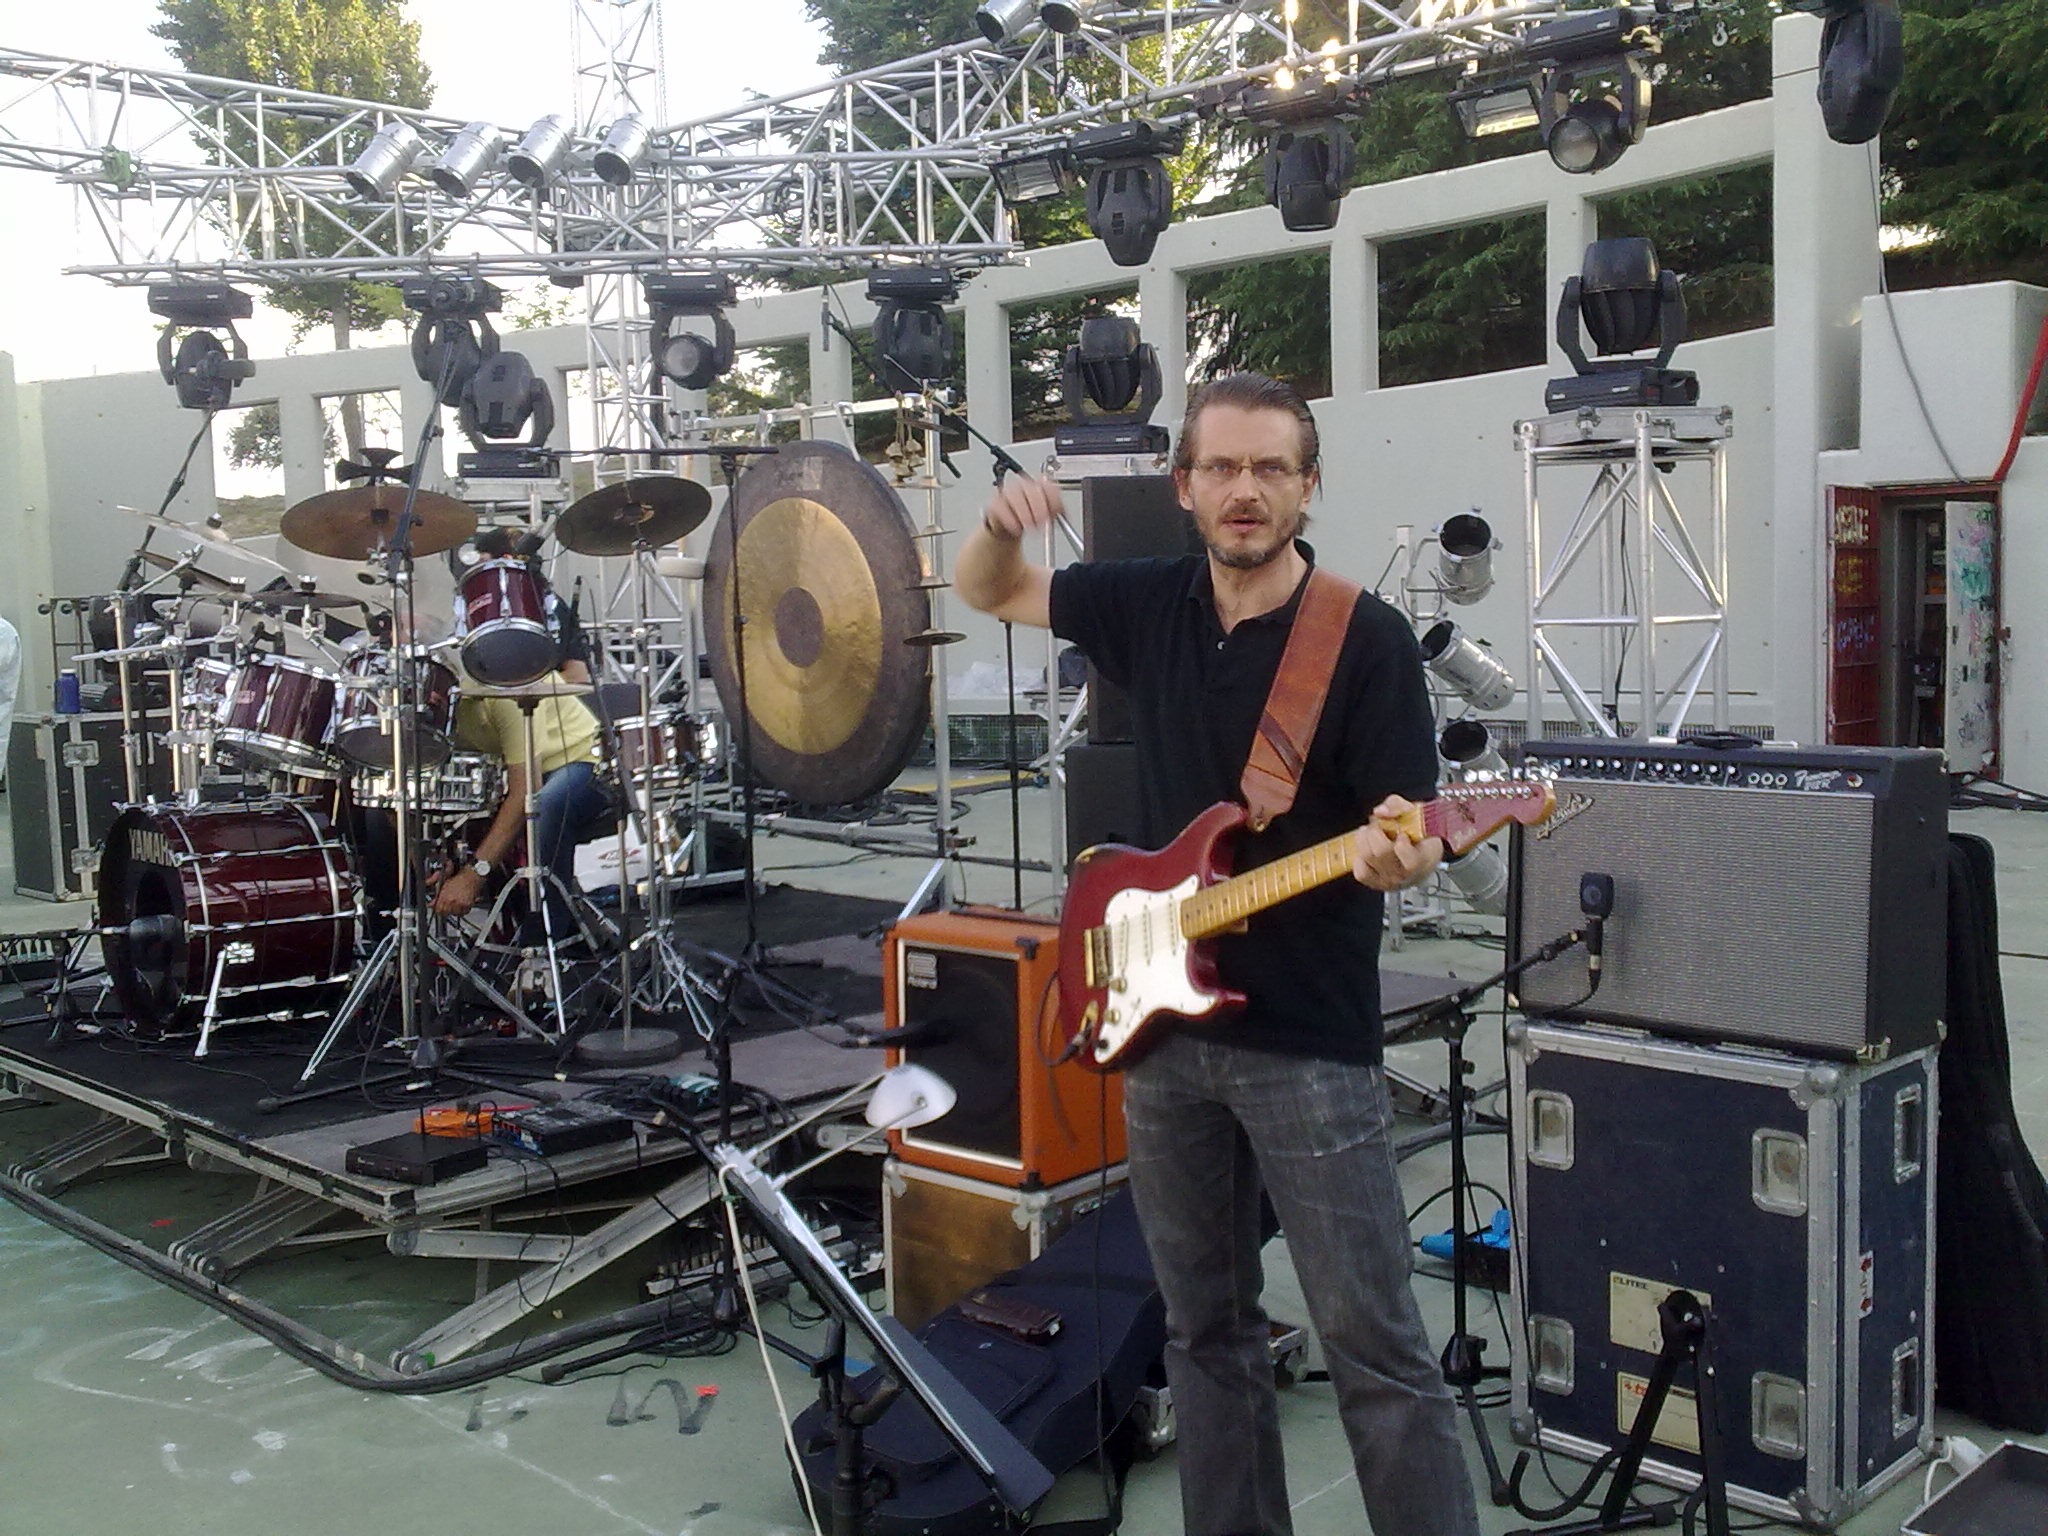
music, guitar, concert, band, instrument, studio, musician, drum, player, guitar player, musical instrument, percussion, guitarist, drums, drummer, skin head percussion instrument, sound check